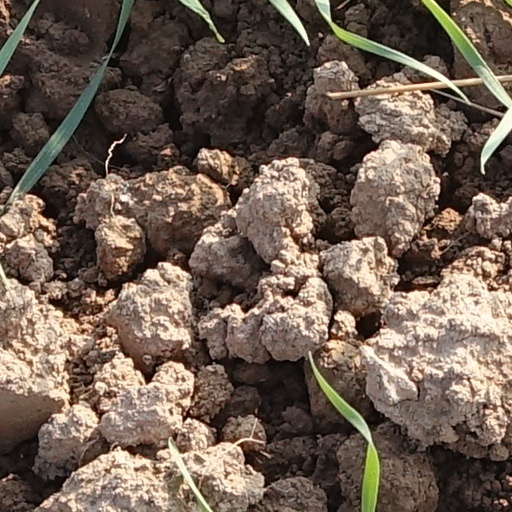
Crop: wheat